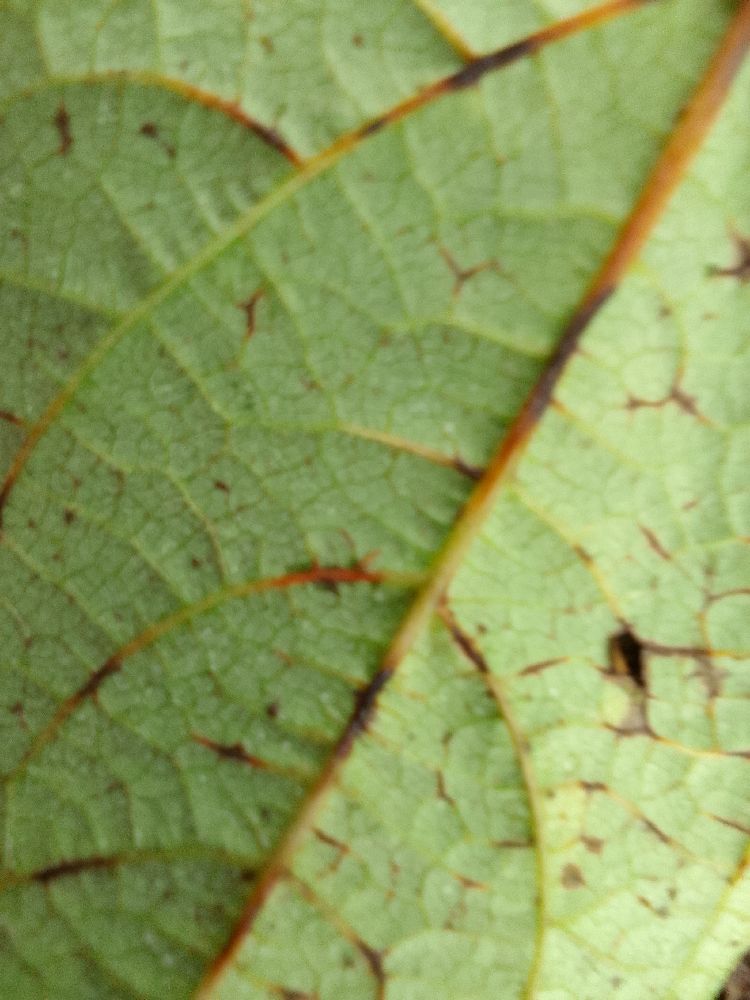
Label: anthracnose